Comma pump

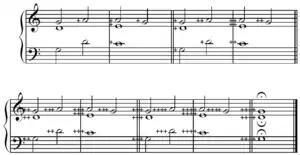
Giovanni Benedetti's 1563 example of a comma "pump" or drift by a comma during a progression. Common tones between chords are the same pitch, with the other notes tuned in pure intervals to the common tones.

The most common comma pump is by the syntonic comma (81:80), arising from the difference between a ditone (two 9:8 intervals, combining to 81:64) and a (just) major third (5:4). Ascending by two tones and then descending by a major third shifts pitch upwards by 81:80, and similarly for other progressions (up a fifth, down a fourth, up a fifth, down a fourth, down a major third: C G D A E C). Study of the comma pump dates back at least to the sixteenth century when the Italian scientist Giovanni Battista Benedetti composed a piece of music to illustrate syntonic comma drift. See for more.